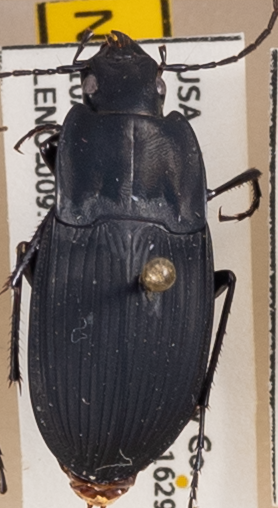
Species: Dicaelus furvus carinatus
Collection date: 2022-08-10
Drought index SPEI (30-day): -0.518
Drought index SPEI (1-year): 0.512
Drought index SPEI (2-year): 2.09